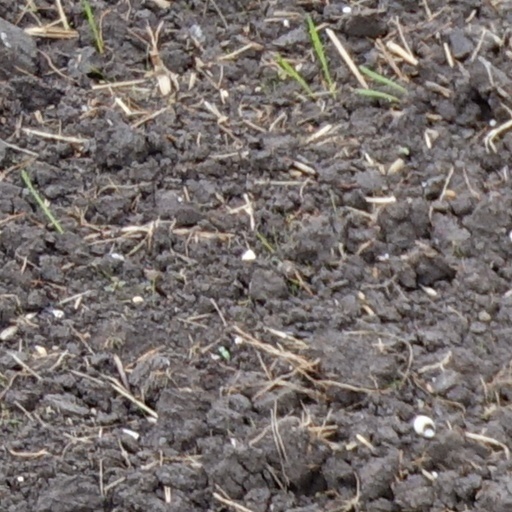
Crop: wheat